Sohei Nihi

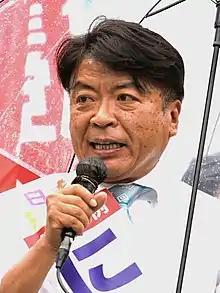
Nihi in 2022

is a Japanese politician of the Japan Communist Party, a member of the House of Councillors in the Diet (national legislature). A native of Kitakyushu, Fukuoka and graduate of Kyoto University, he was elected for the first time in 2004 after unsuccessful runs for the House of Representatives in 2000 and 2003 and for the House of Councillors in 2001.